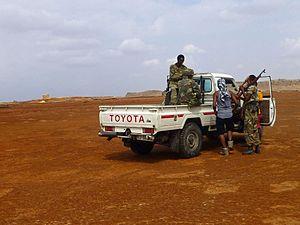
Dallol (Ethiopie, région Afar, Danakil)